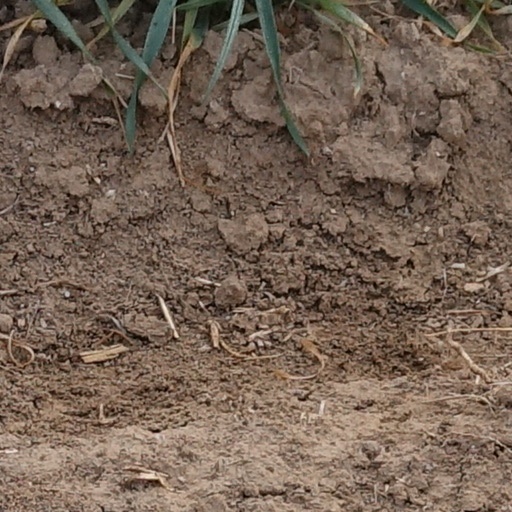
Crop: wheat